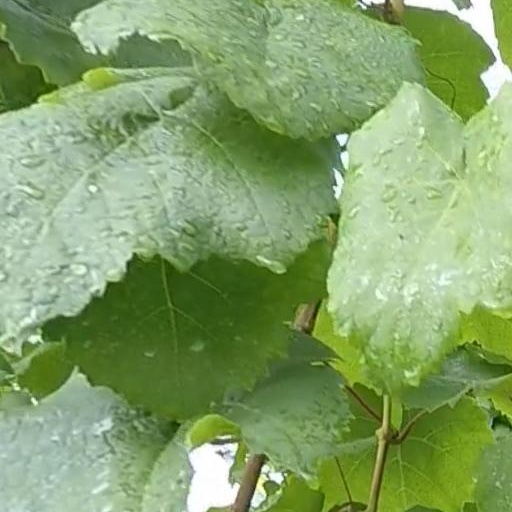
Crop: grape